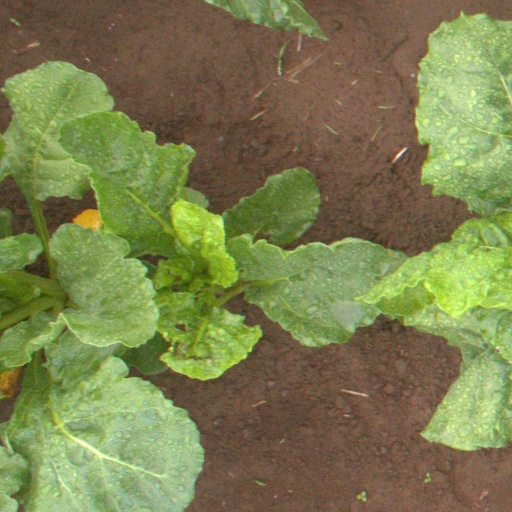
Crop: sugar beet